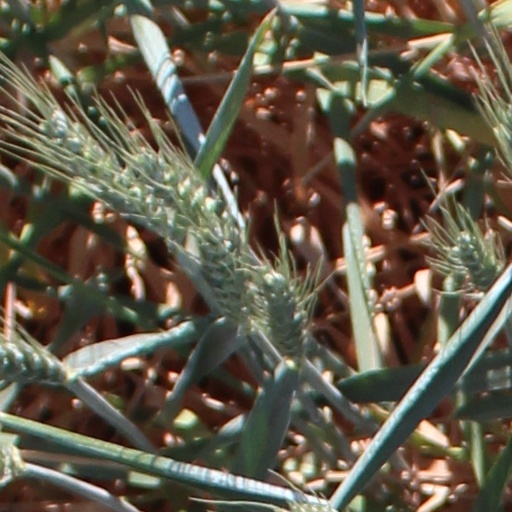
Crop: wheat